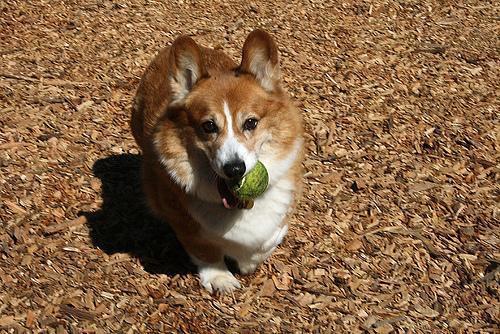
Cardigan